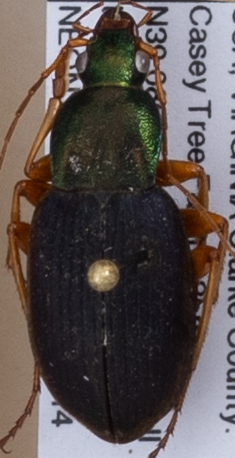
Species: Chlaenius aestivus
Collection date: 2018-08-14
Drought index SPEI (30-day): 2.09
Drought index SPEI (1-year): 1.69
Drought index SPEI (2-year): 1.498